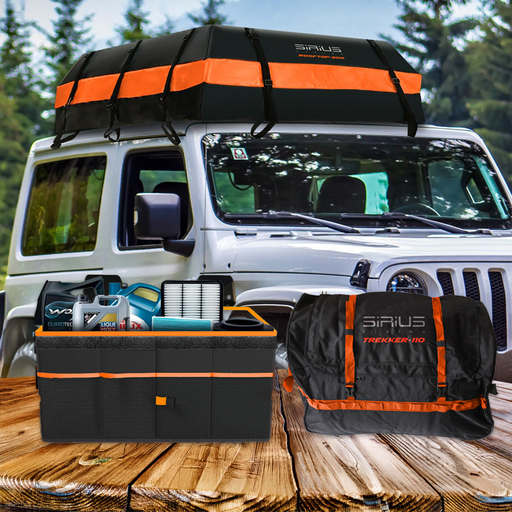
קטגוריה: מתנות בתוספת תשלום
תיאור: מארז טיולים משפחתי
תשלום נוסף: 200 ₪
מידע נוסף: מתנה בתוספת תשלום